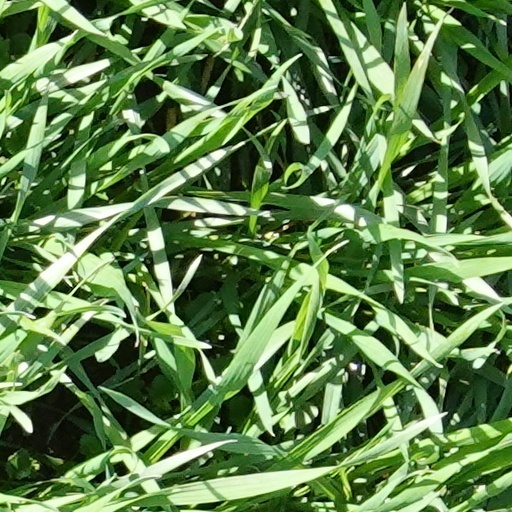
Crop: wheat